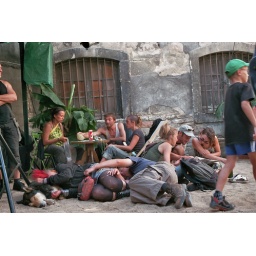
in the street sand